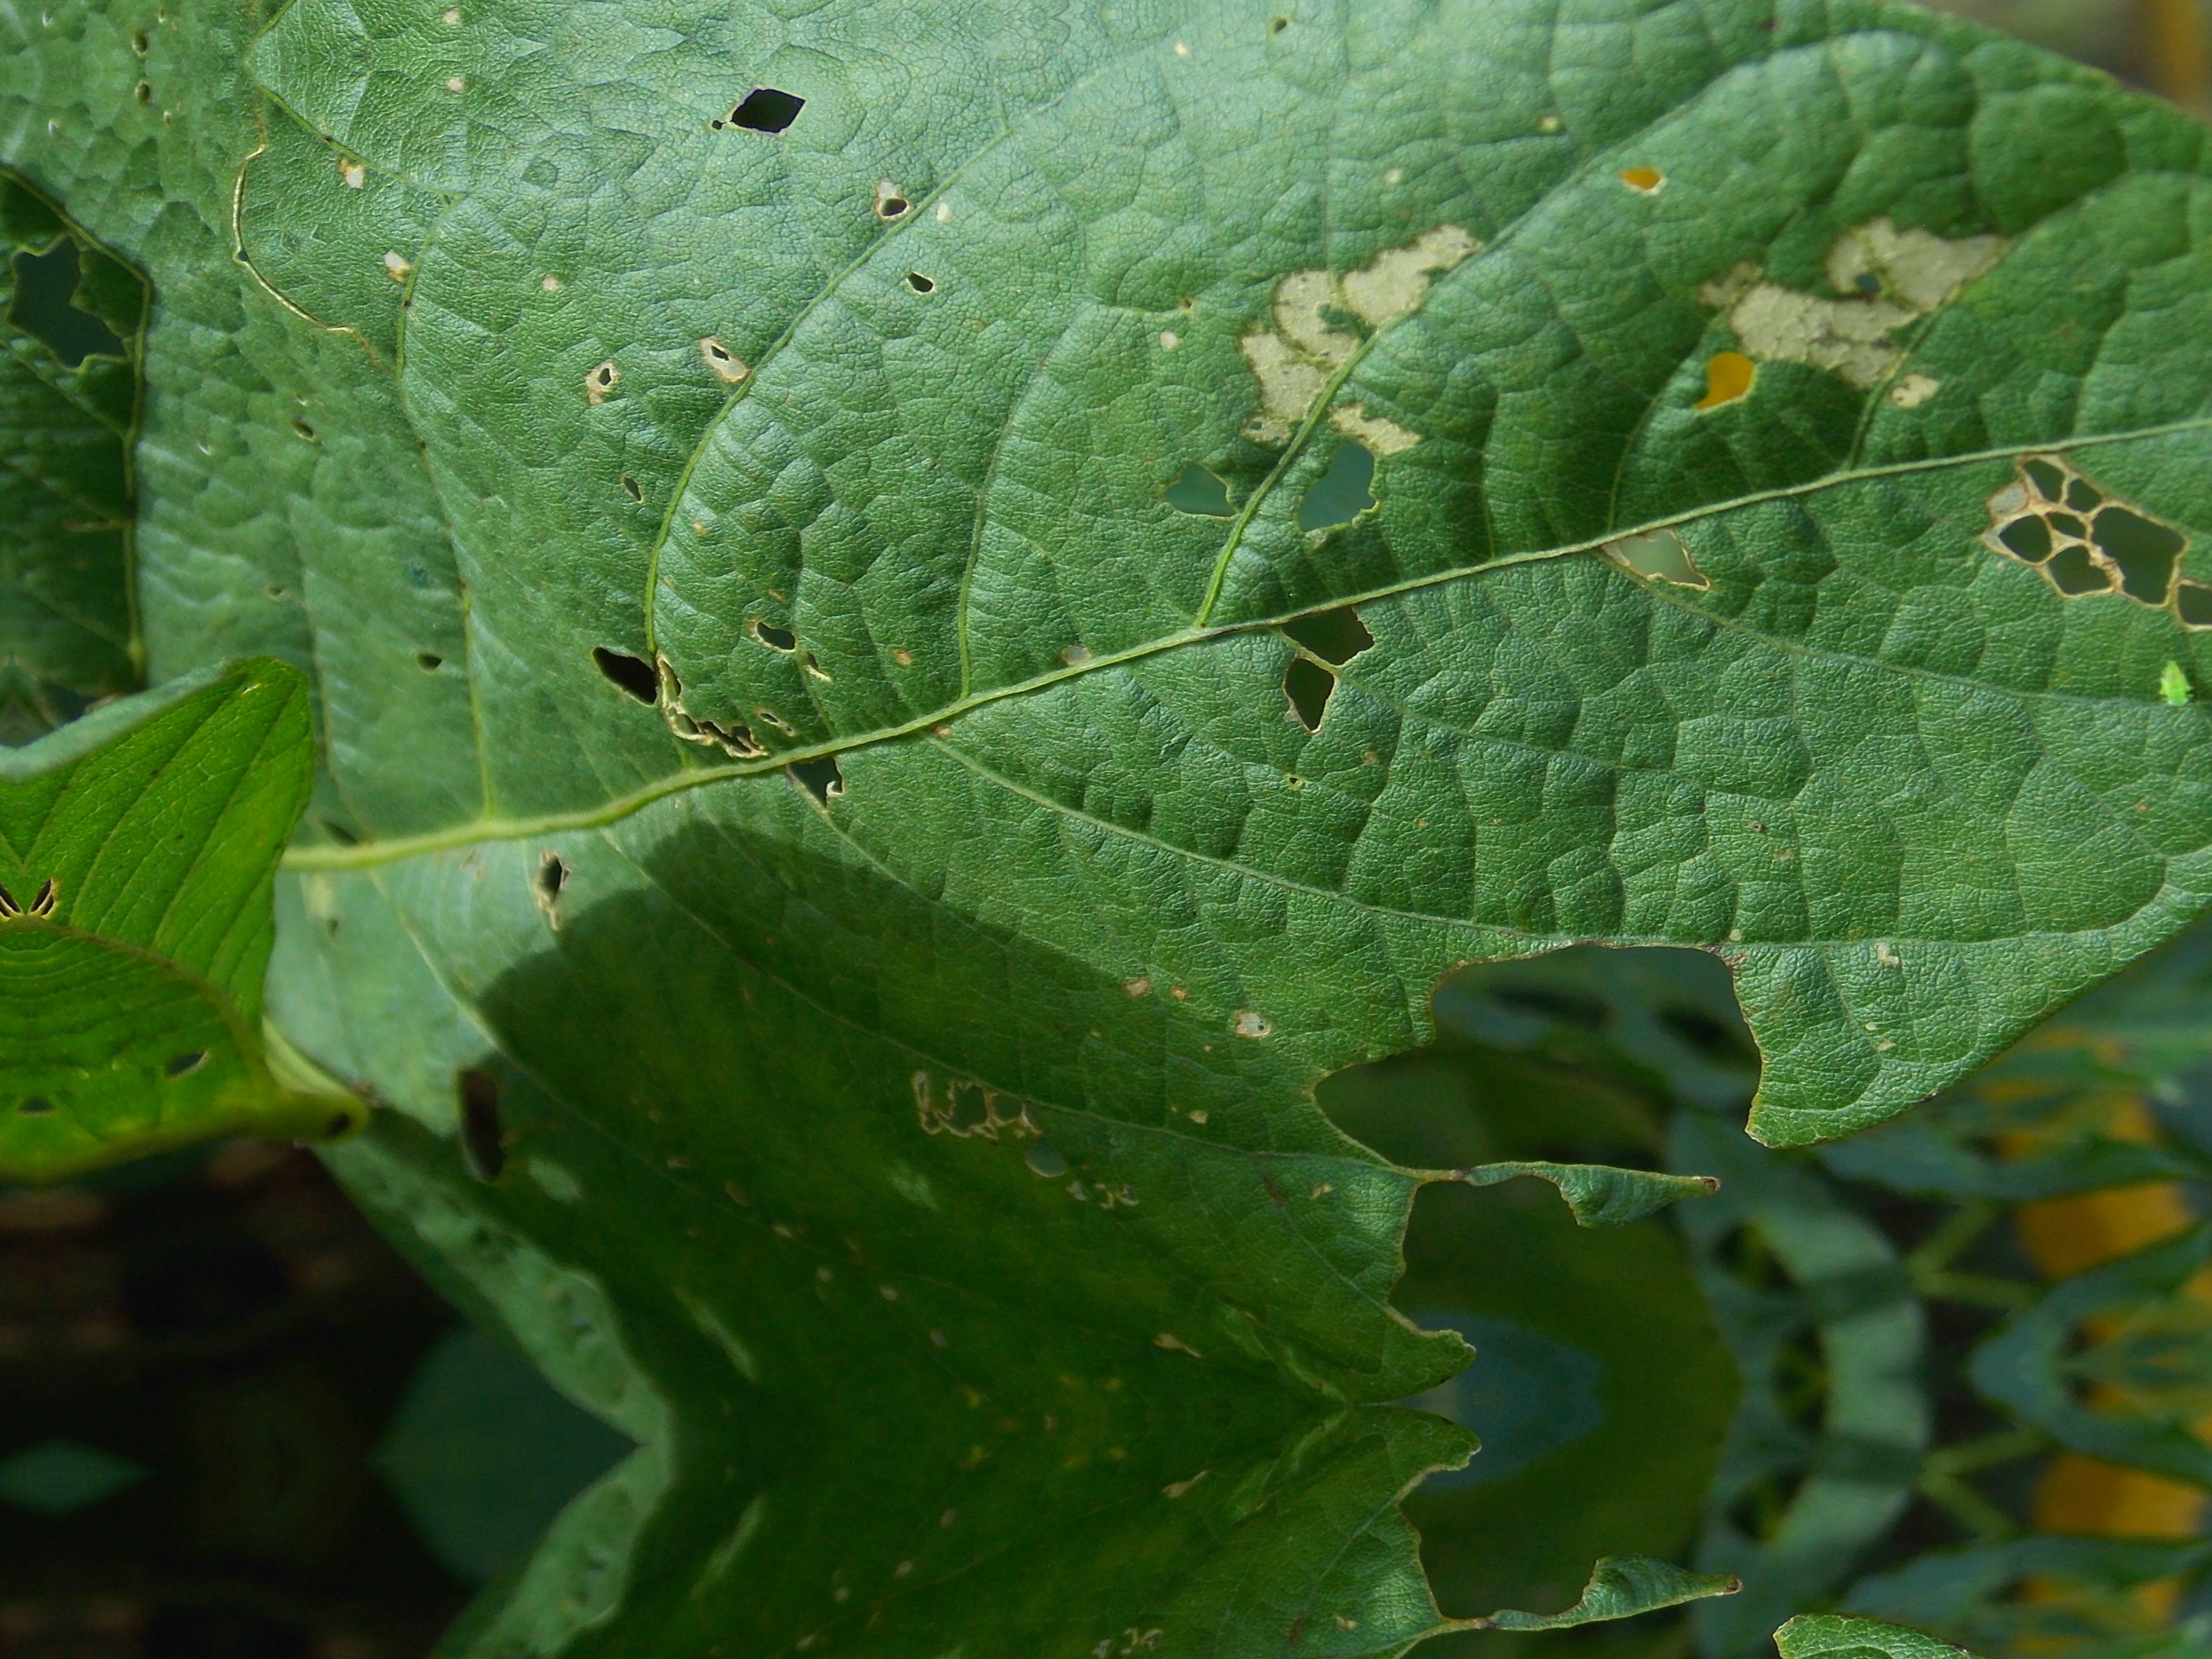
Label: Disease